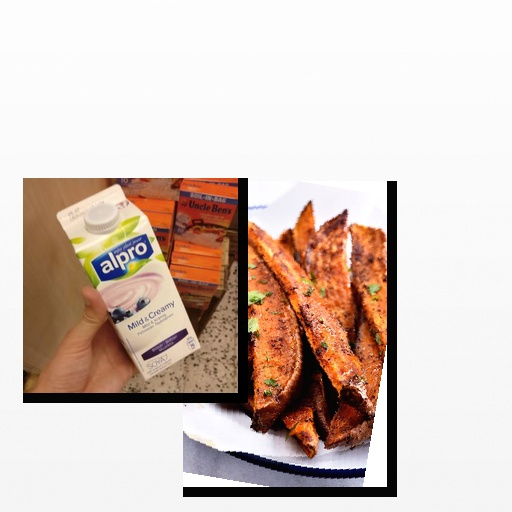
Food items: sweet_potato, blueberry_soyghurt